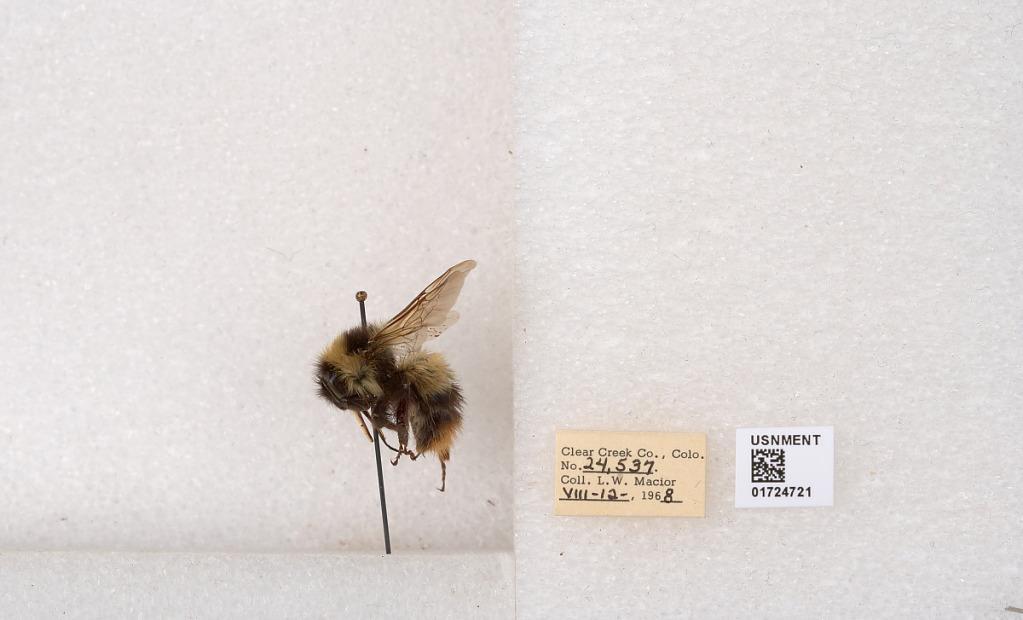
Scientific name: Bombus kirbyellus
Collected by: L. Macior
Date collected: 1968-8-12
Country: United States
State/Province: Colorado
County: Clear Creek
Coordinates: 39.6891, -105.644